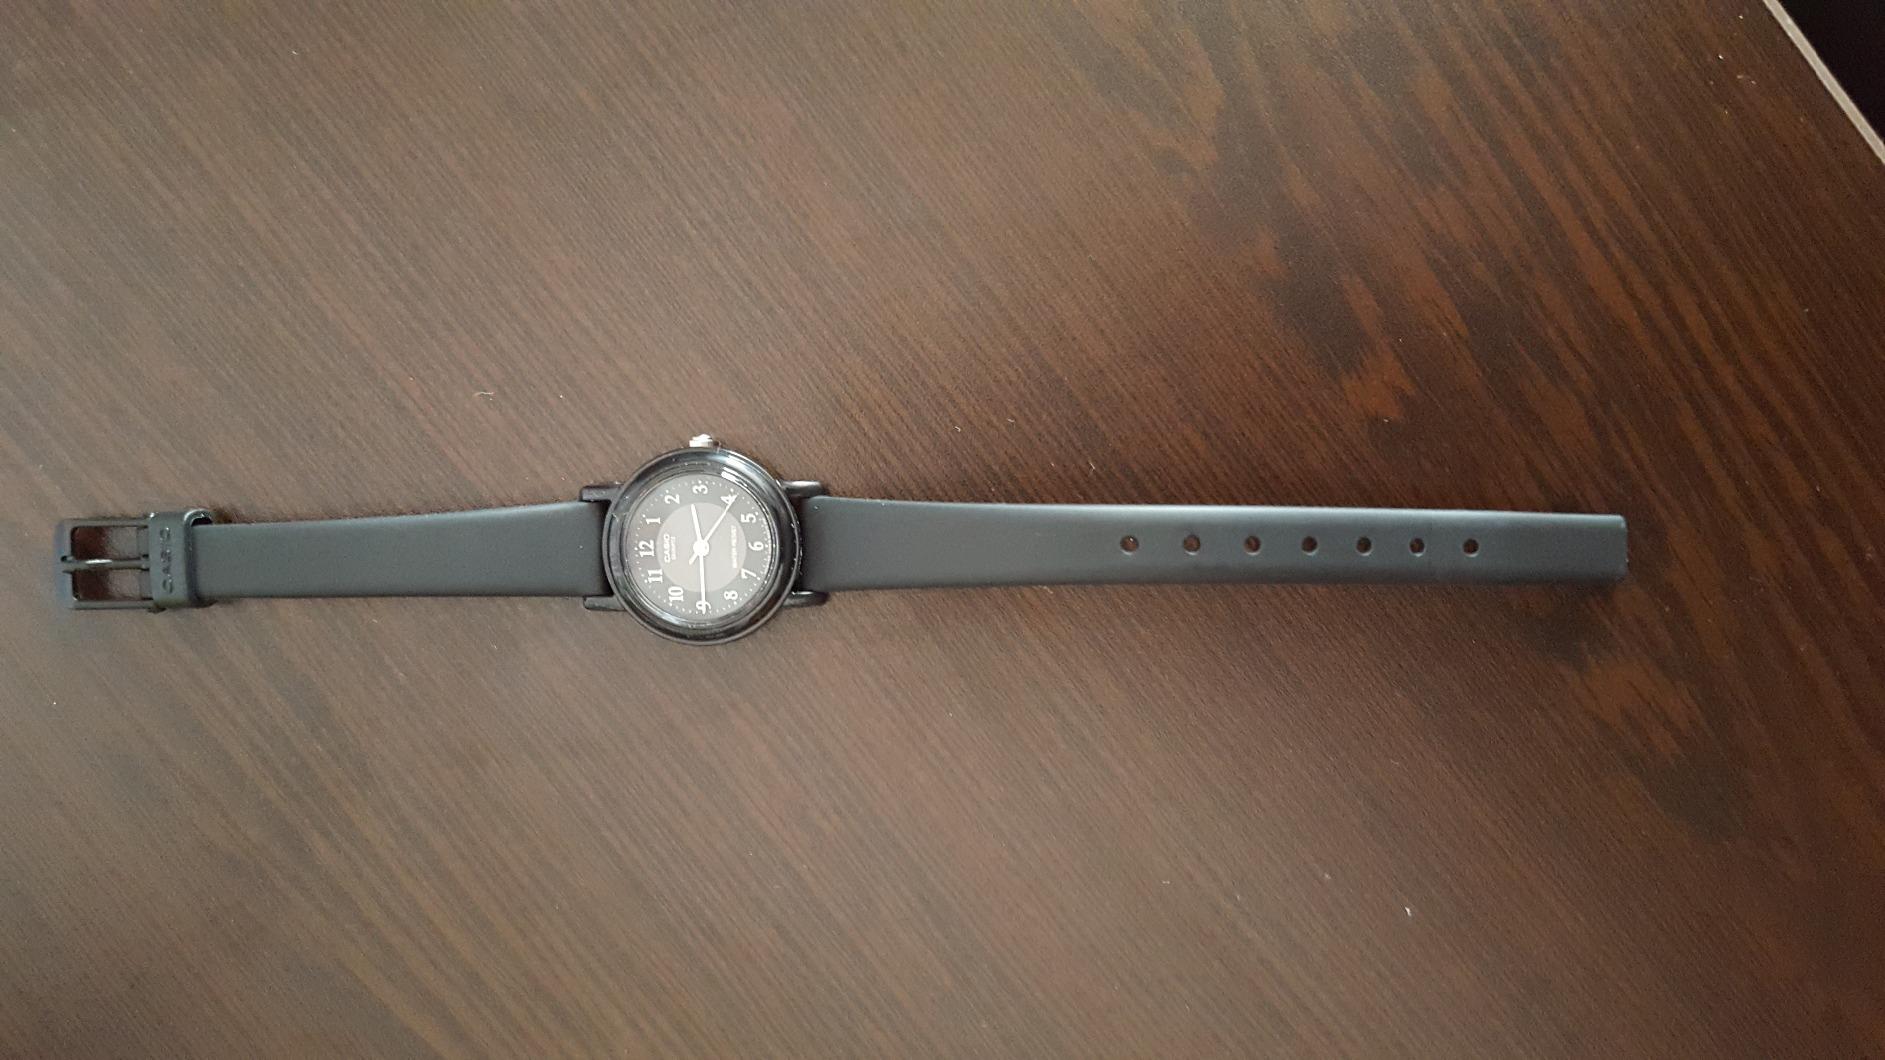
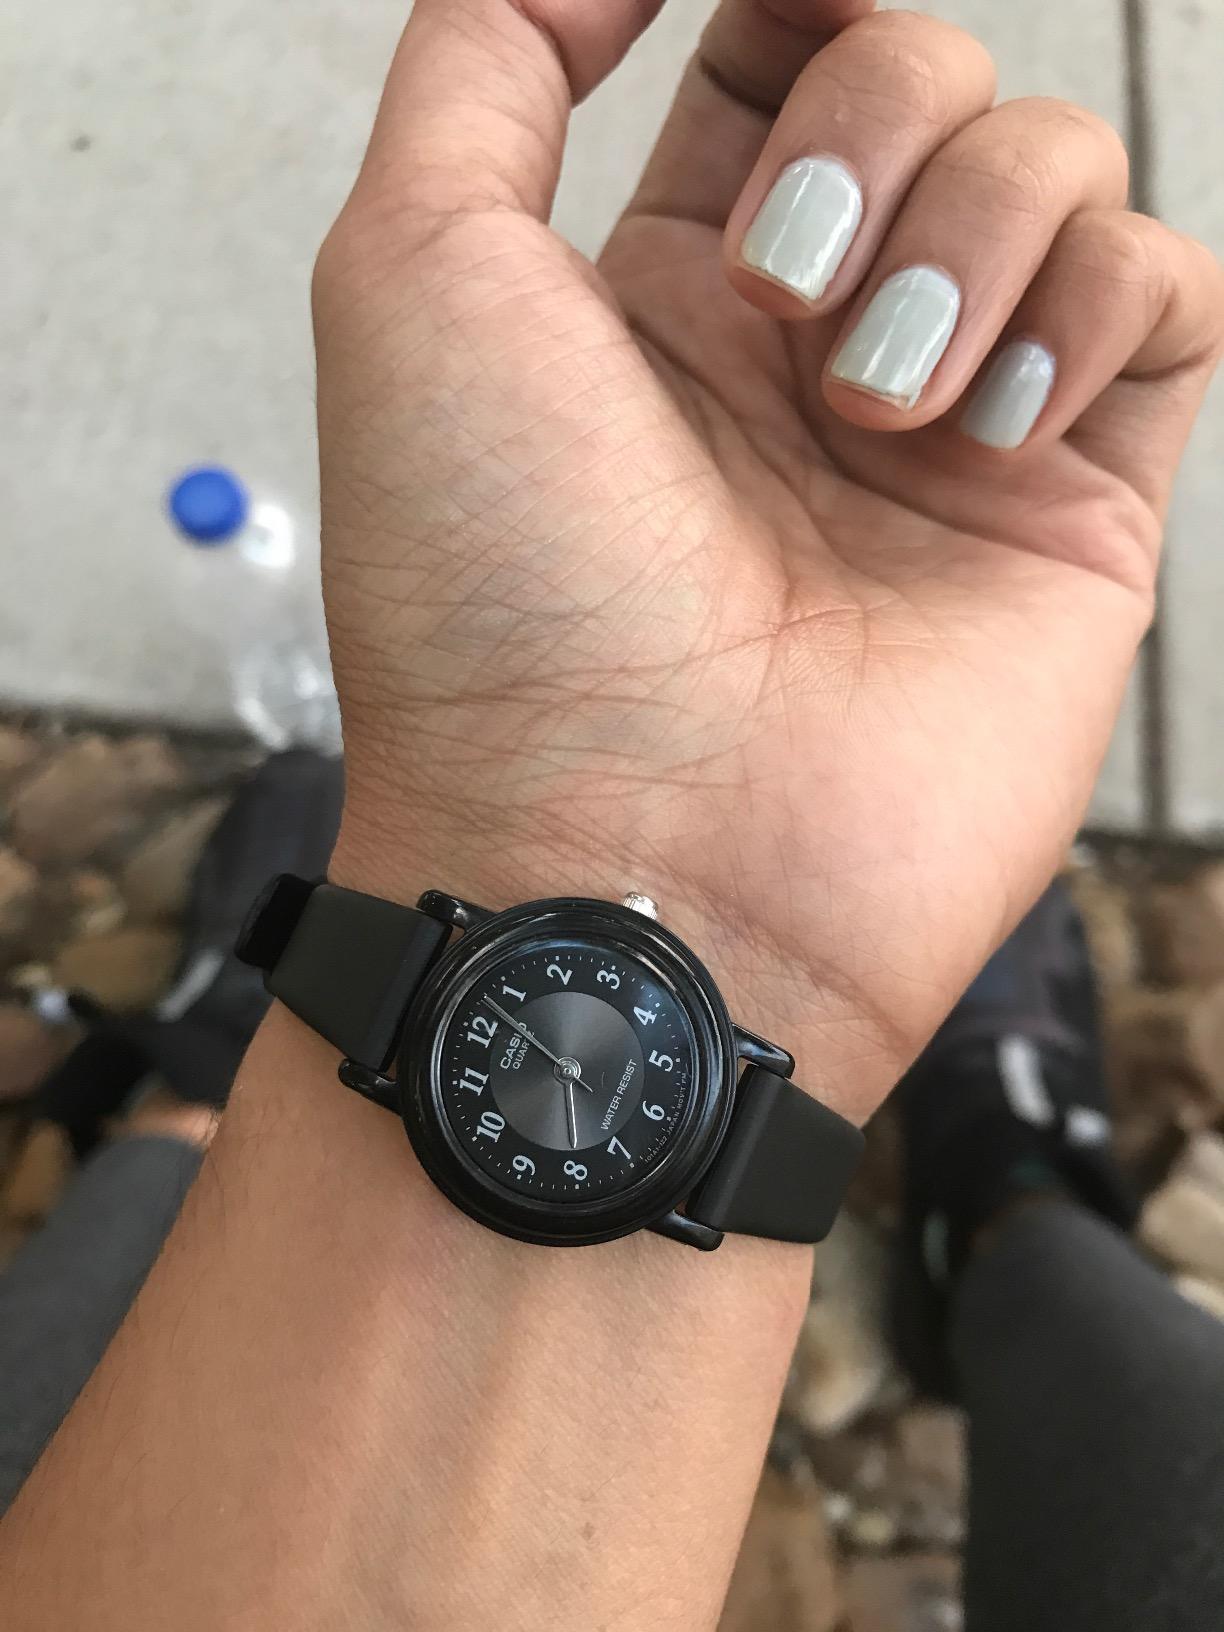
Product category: accessories_watch
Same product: yes